Hyundai Scoupe

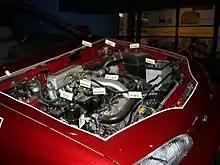
Scoupe Turbo, with cutaway hood

"MotorWeek" tested a base, Orion-engined Scoupe in 1992 and timed the sprint to at 11.9 seconds.